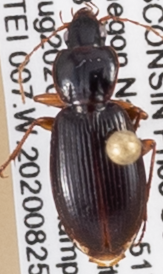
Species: Synuchus impunctatus
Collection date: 2020-08-25
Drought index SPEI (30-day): -0.528
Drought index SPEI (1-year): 2.09
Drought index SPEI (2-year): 2.09